Endocrine disease

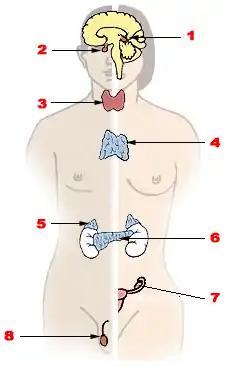
Major endocrine glands. (Male left, female right.) 1. Pineal gland 2. Pituitary gland 3. Thyroid gland 4. Thymus 5. Adrenal gland 6. Pancreas 7. Ovary 8. Testes

Endocrine diseases are disorders of the endocrine system. The branch of medicine associated with endocrine disorders is known as endocrinology.